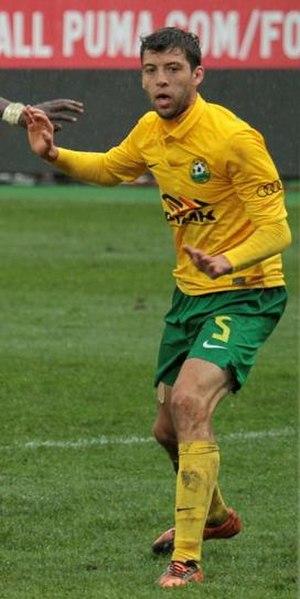
Ángel Dealbert Ibañez, plus connu sous le nom de Ángel Dealbert, est un footballeur espagnol né le 1ᵉʳ janvier 1983 à Benlloch, dans la Province de Castellón en Espagne. Il joue actuellement comme défenseur central pour le club du CD Lugo.